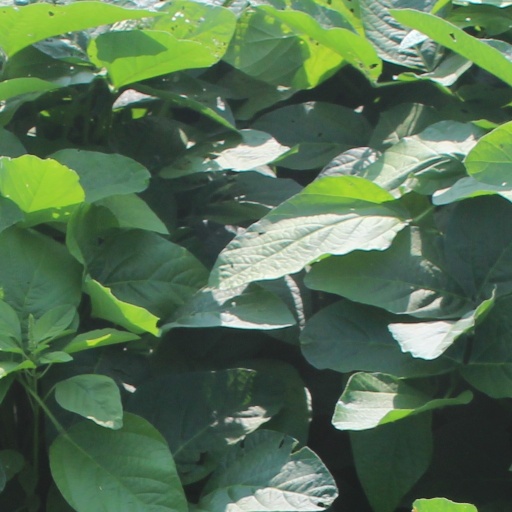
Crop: soybean